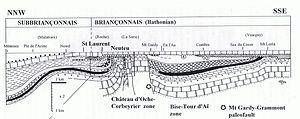
Profil palinspastique des Préalpes médianes montrant la complexité de la paléotectonique jurassique, sous les couches du Crétacé inférieur prisent comme référence horizontale. Discussion chez Septfontaine (1995): Eclogae geol.Helv., 88/3, 553-576. Ænglisc: Palinspastic profile through the Préalpes médianes nappe, showing the complexity of jurassic paleotectonics proved by numerous angular unconformities. Discussion in the paper of Septfontaine(1995): Eclogae geol. Helv., 88/3, 553-576
Les Alpes font partie des chaînes alpines péri-téthysiennes, formées au cours de l'orogenèse alpine pendant le Mésozoïque et le Cénozoïque, qui s’étendent du Maghreb à l’Extrême-Orient. Une partie de ces chaînes de montagnes est issue de l’ouverture, puis de la fermeture de bassins océaniques du système téthysien. L’existence de ces orogènes est liée à la convergence des plaques africaine et européenne et à l'interposition de blocs ou de microplaques. Les Alpes proprement dites s’étendent sur un millier de kilomètres, entre Gênes et Vienne, avec une largeur comprise entre 100 et 400 kilomètres. On peut les subdiviser sur des critères géographiques, géologiques et topologiques, en trois parties distinctes : les Alpes occidentales, qui forment un arc entre la mer Méditerranée et le Valais ; les Alpes centrales, entre le Valais et les Grisons ; et les Alpes orientales et méridionales, qui s’ensellent dans la plaine de Pannonie à l’ouest des Carpates.
La stratigraphie est une discipline des sciences de la Terre qui étudie la succession des différentes couches géologiques ou strates. Il s'agit d'une approche intégrée, en ce que des résultats apportés par la géochimie, la paléontologie, la pétrographie, l'astronomie... sont réunis et exploités à travers différentes méthodes : biostratigraphie, chimiostratigraphie, lithostratigraphie, magnétostratigraphie, cyclostratigraphie...